Privateer

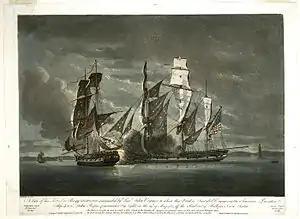
Naval battle off Halifax, Nova Scotia

"Corsairs" (French: corsaire) were privateers, authorized to conduct raids on shipping of a nation at war with France, on behalf of the French Crown. Seized vessels and cargo were sold at auction, with the corsair captain entitled to a portion of the proceeds. Although not French Navy personnel, corsairs were considered legitimate combatants in France (and allied nations), provided the commanding officer of the vessel was in possession of a valid Letter of Marque (fr. "Lettre de Marque" or "Lettre de Course"), and the officers and crew conducted themselves according to contemporary admiralty law. By acting on behalf of the French Crown, if captured by the enemy, they could claim treatment as prisoners of war, instead of being considered pirates. Because corsairs gained a swashbuckling reputation, the word "corsair" is also used generically as a more romantic or flamboyant way of referring to privateers, or even to pirates. The Barbary pirates of North Africa as well as Ottomans were sometimes called "Turkish corsairs".